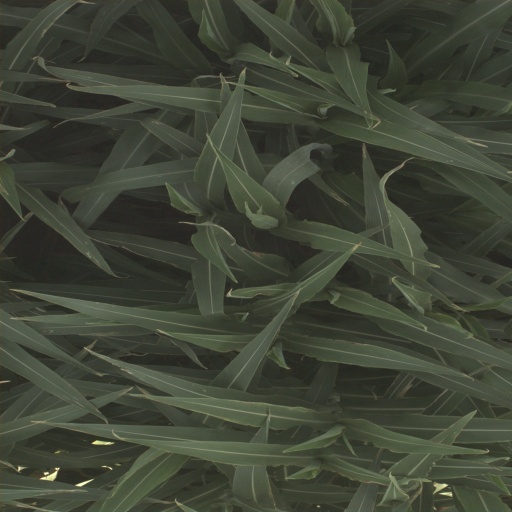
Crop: sorghum